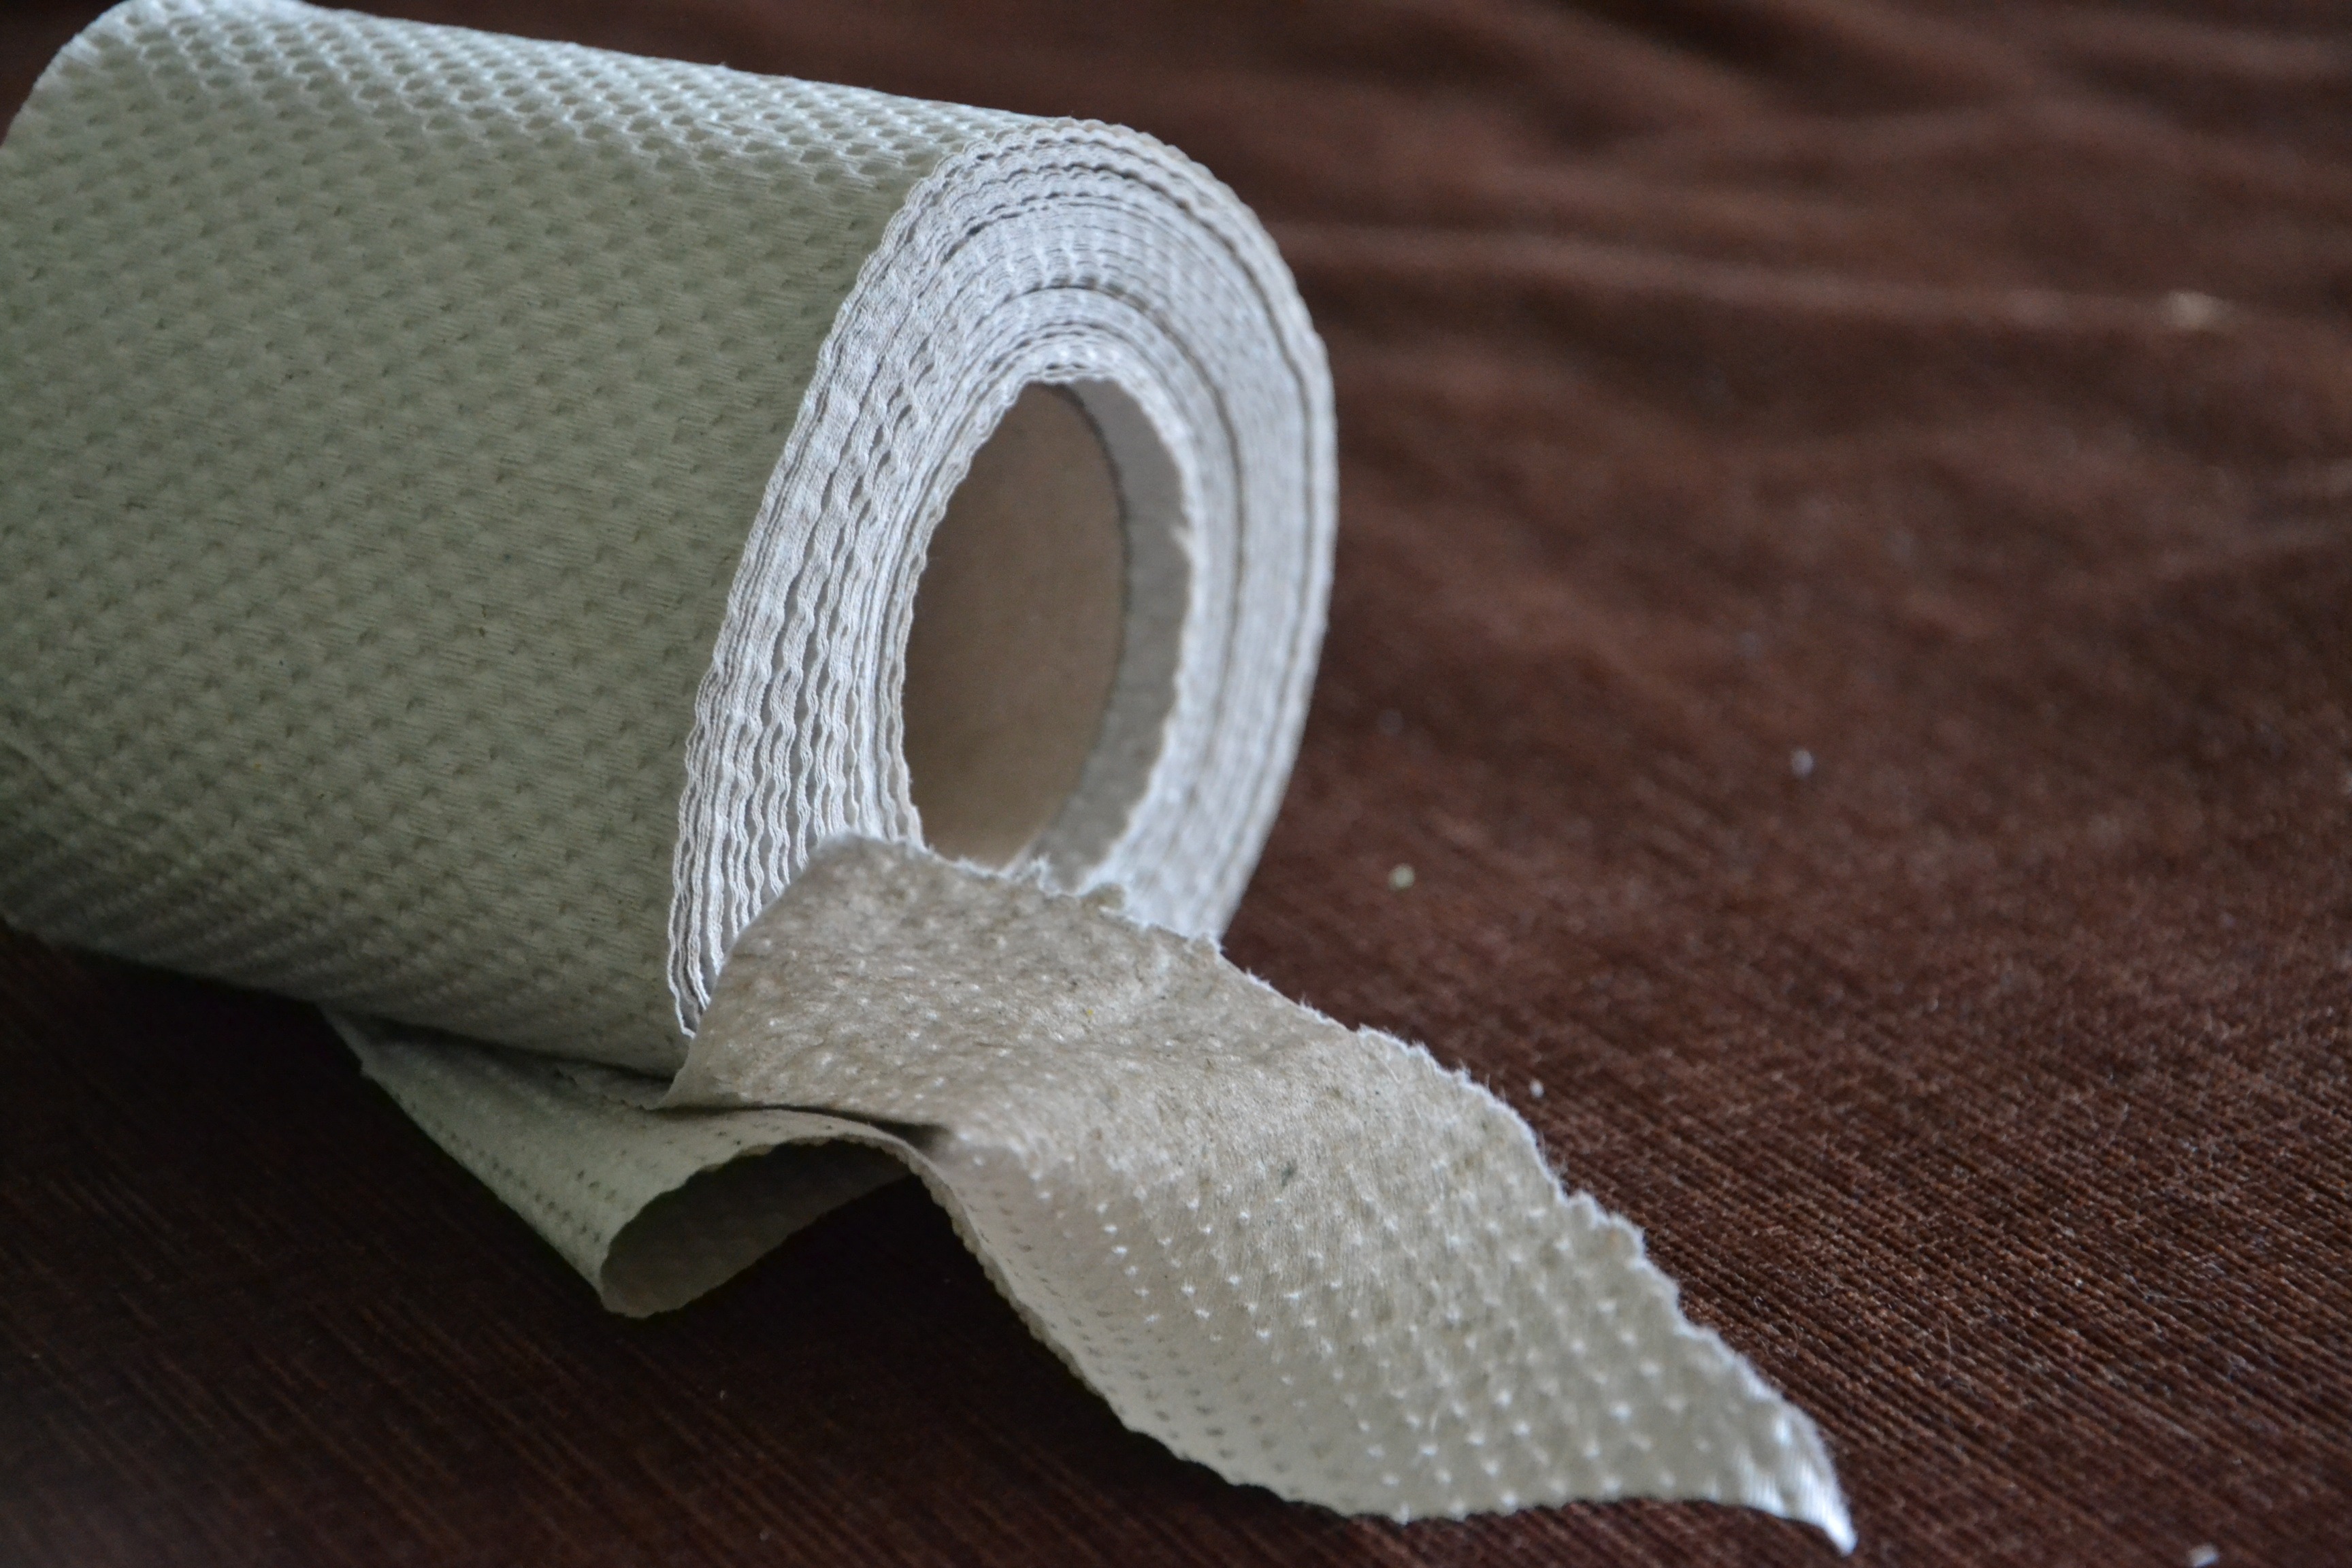
pattern, paper, material, textile, art, design, toilet paper, the tape, fashion accessory, paper tape, grey paper